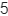
Number: 5